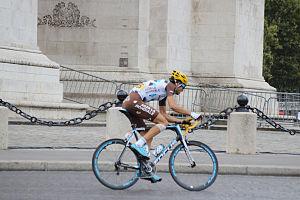
21è étape du Tour de France 2014, Evry-Paris Champs Elysées, photo prise à Paris au pied de l'Arc de Triomphe.
Ben Gastauer est un coureur cycliste luxembourgeois, membre de l'équipe AG2R La Mondiale. Professionnel depuis 2010, son palmarès comporte une victoire au Tour du Haut-Var 2015.